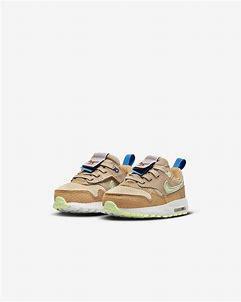
Brand: Nike
Model: Air Max 1 Easyon